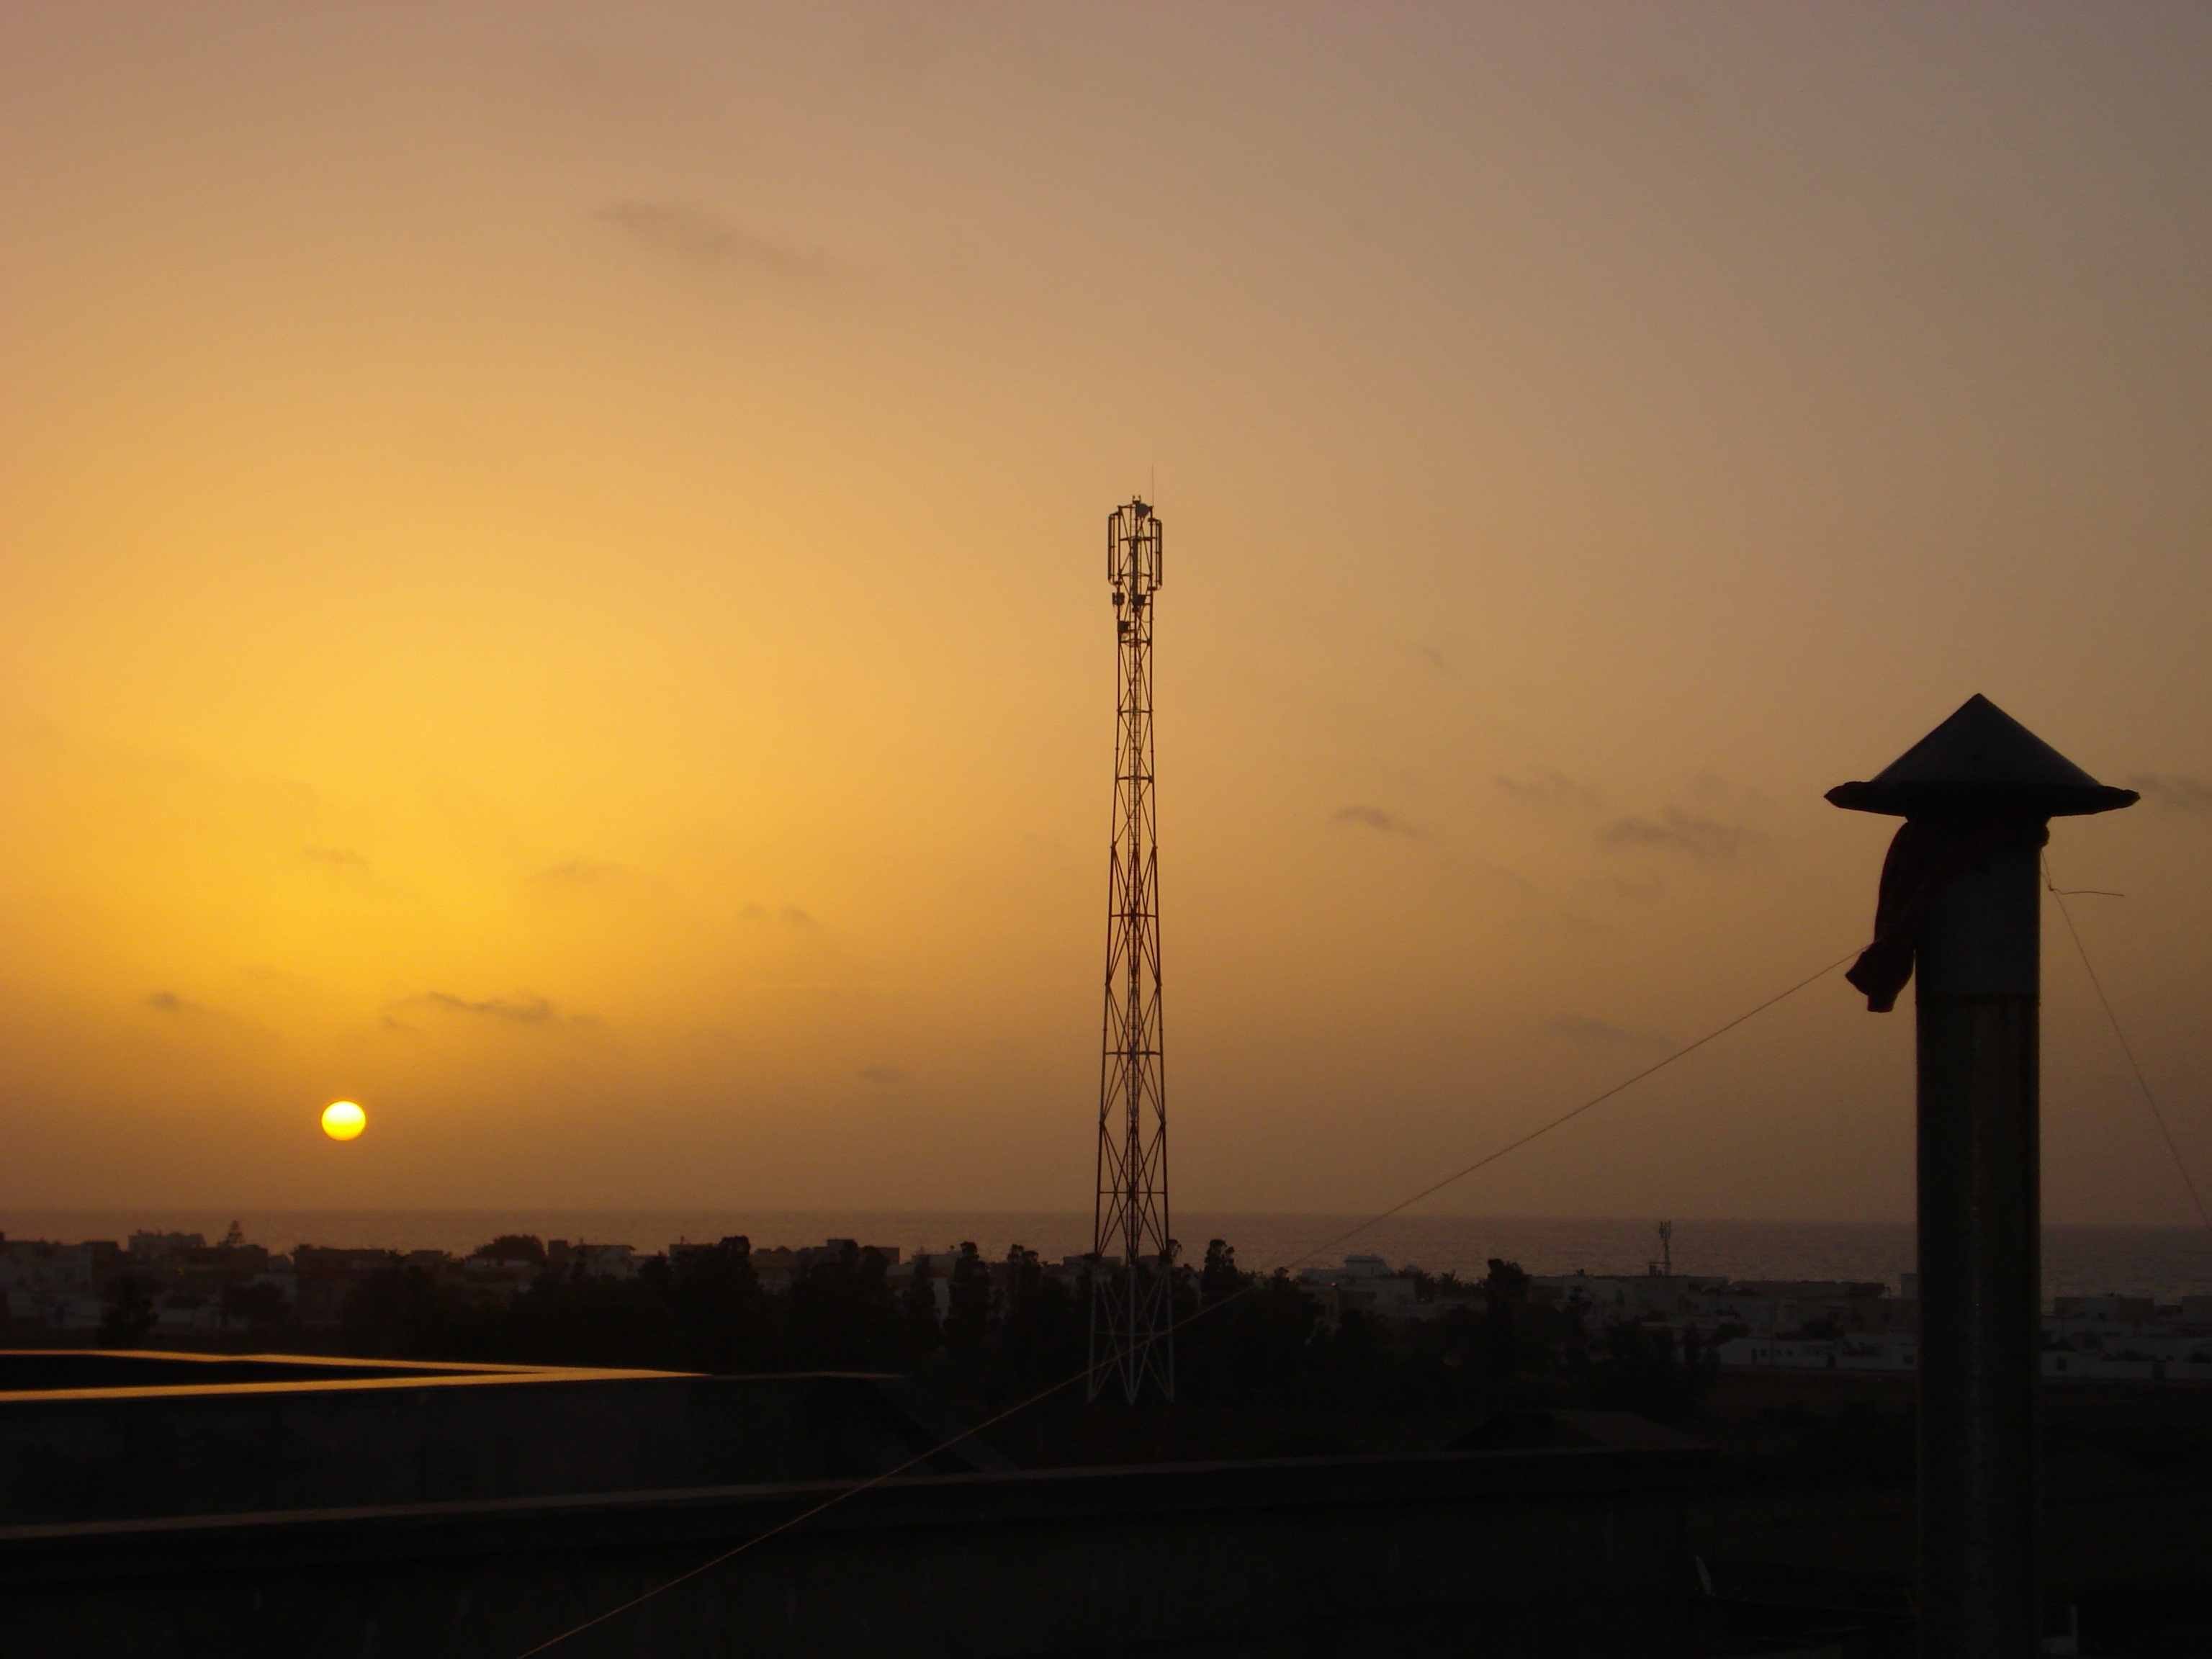
sea, horizon, light, cloud, sky, sun, sunrise, sunset, sunlight, morning, wind, dawn, dusk, evening, tower, holiday, street light, lighting, tunisia, afterglow, atmospheric phenomenon